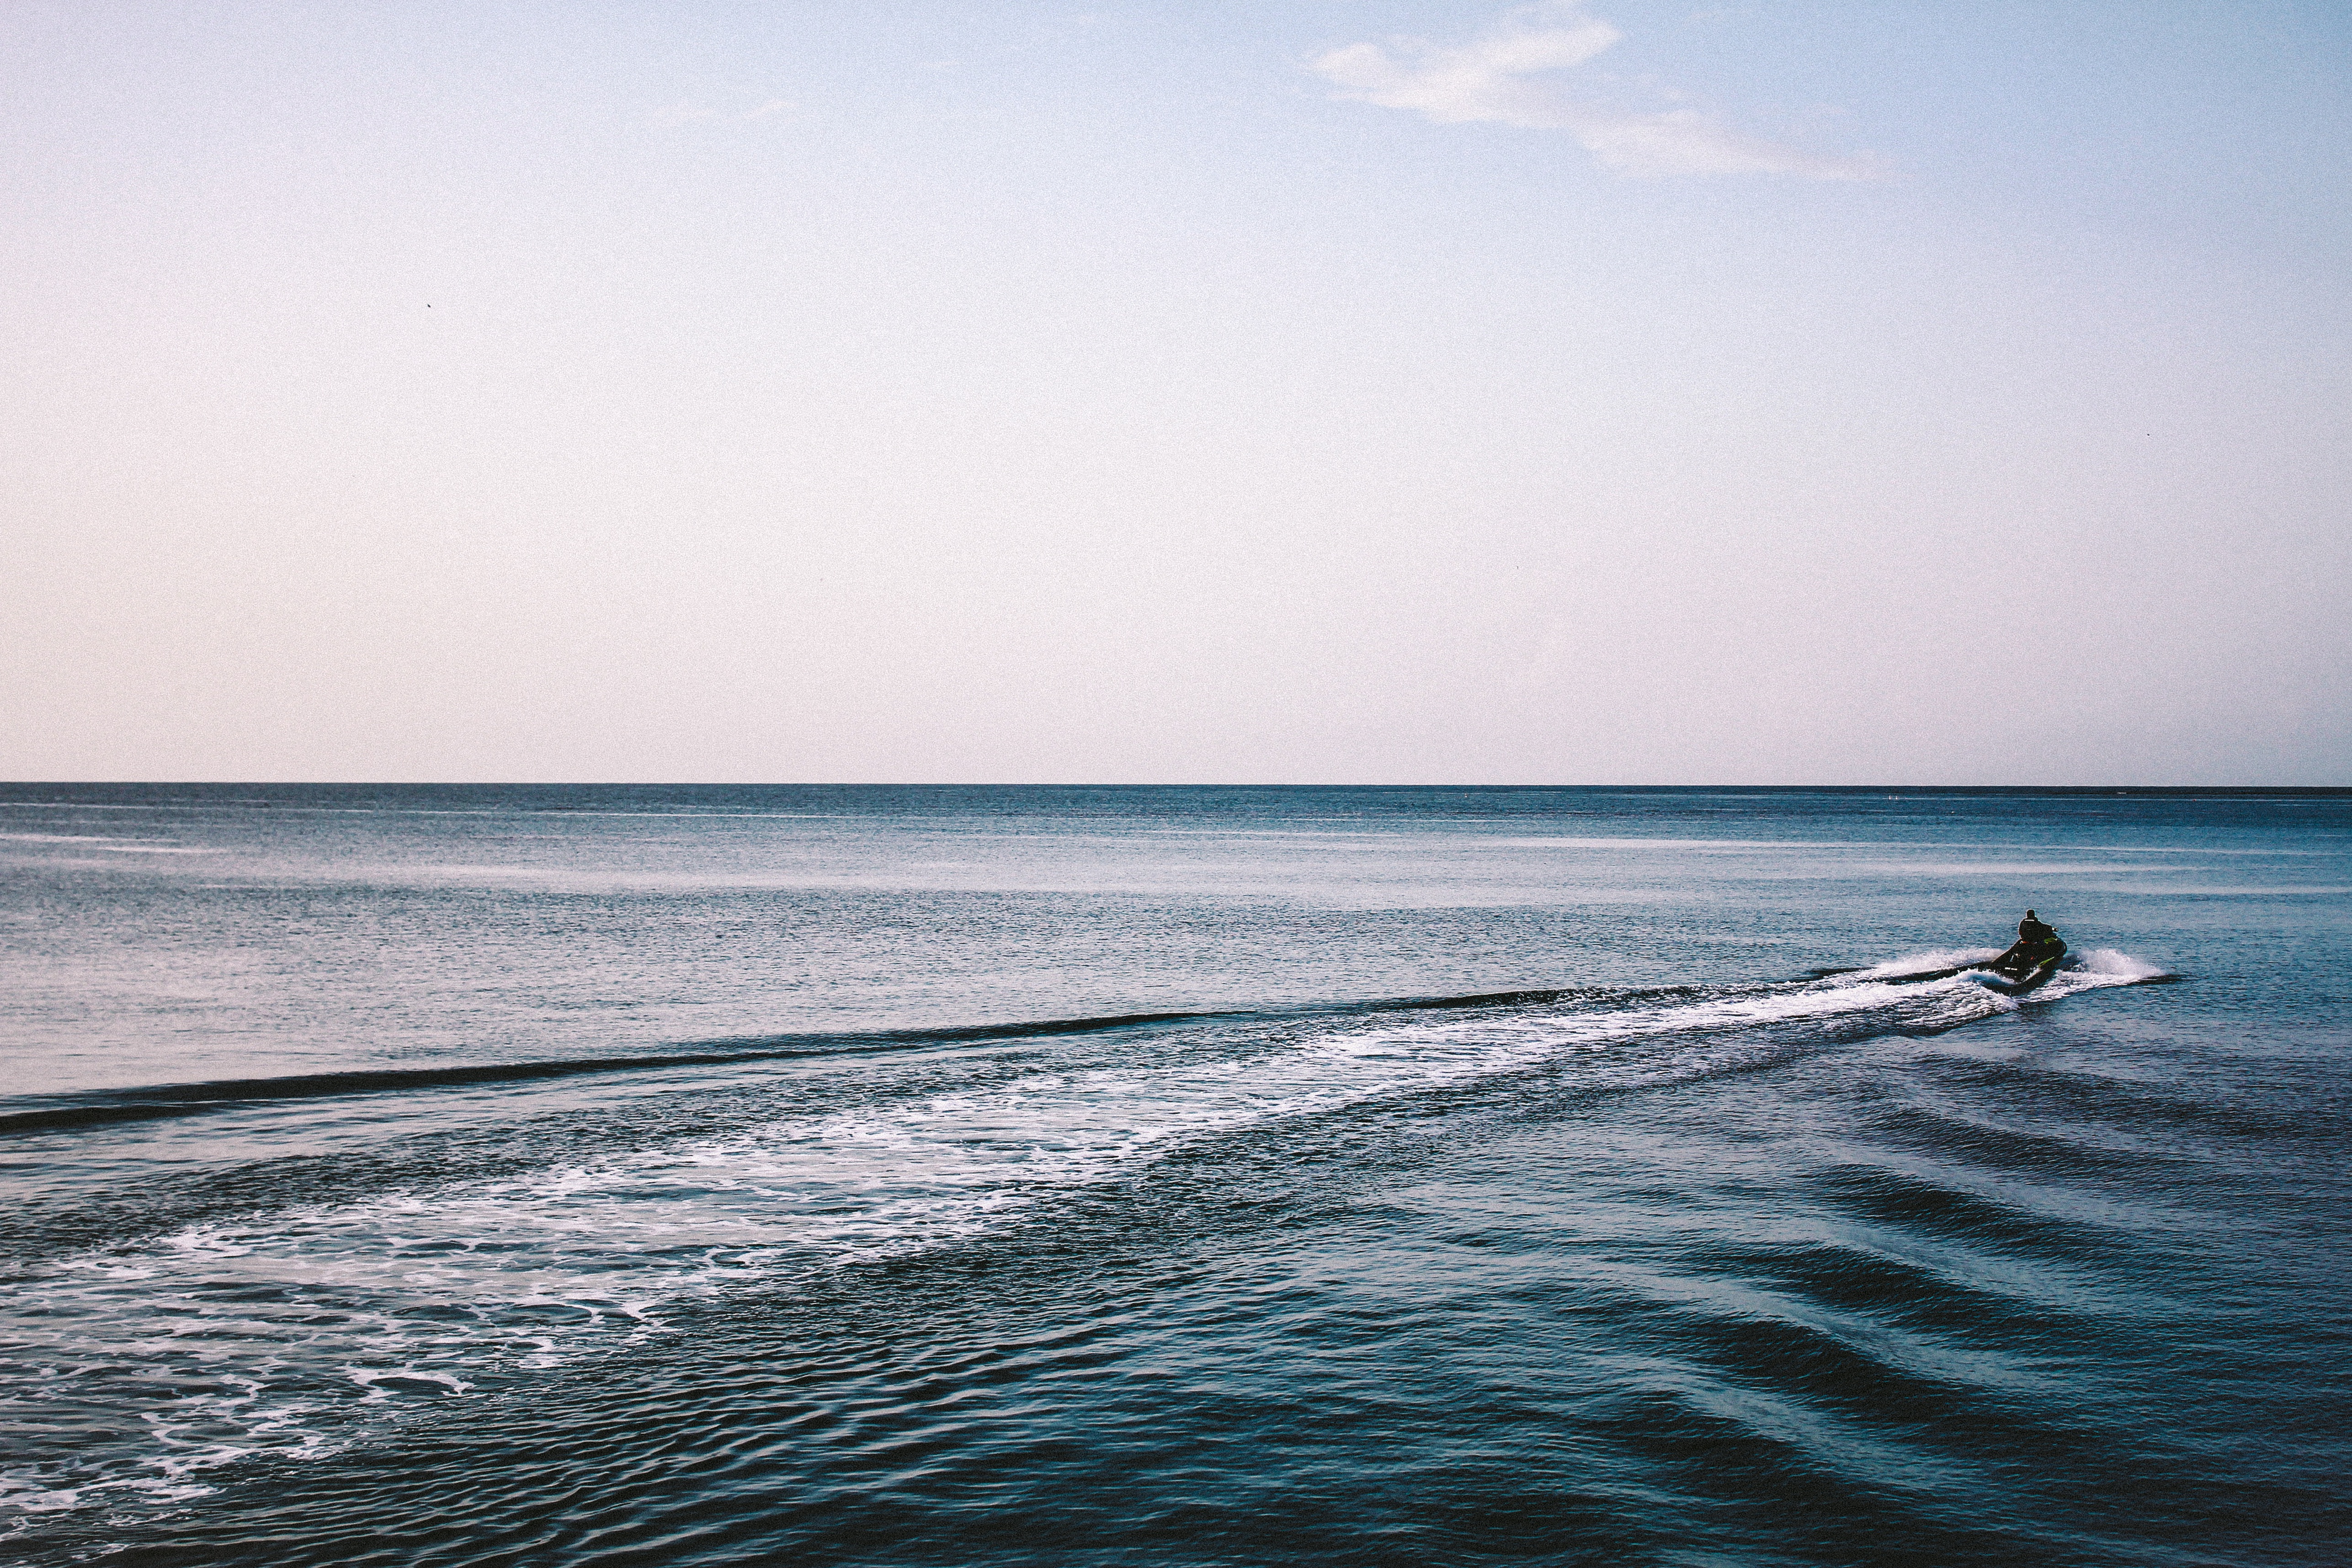
beach, sea, coast, water, ocean, horizon, shore, wave, wake, paddle, jetski, boating, wind wave, surfing equipment and supplies